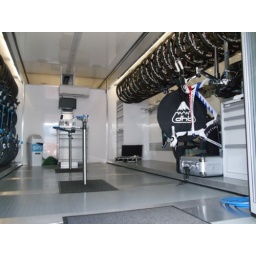
spic and span in the sky bus